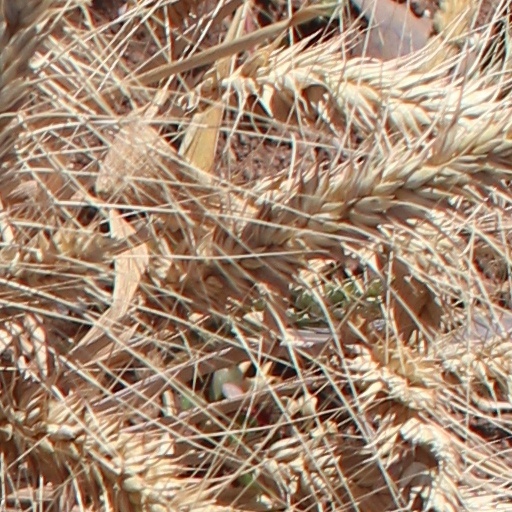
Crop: wheat